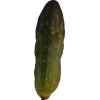
Label: cucumber